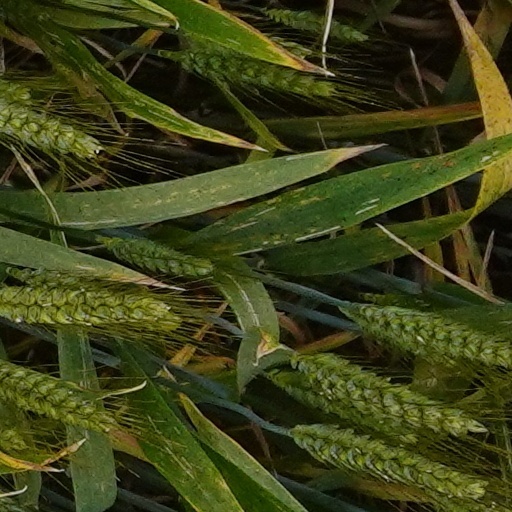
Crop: wheat